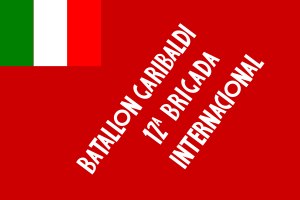
Internationale brigader / Slaget ved Jarama / Republikanske modangreb
Den italienske "Garibaldi"-bataljons flag
De Internationale Brigader er fællesbetegnelsen for de republikanske militærenheder, som bestod af frivillige fra andre lande, som kæmpede i Den Spanske Borgerkrig. De kæmpede imod de spanske nationalister, ledet af Franco, som blev støttet af, tropper fra Nazi-Tyskland og det fascistiske Italien. De danske deltagere i brigaderne kaldes spaniensfrivillige. Det vurderes, at ca. 32.000 personer fra angiveligt 53 lande kæmpede i De Internationale Brigader.